Tikar people

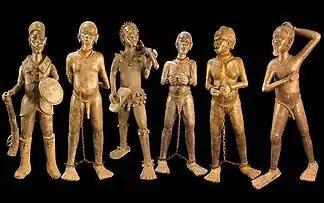
Bronze figurines of four enslaved Tikar being marched by a Moorish colonial guard and a Mboum royal guard toward the coast to be exported to the Americas, by Nji Gbetkom Salifou, a Bamoun sculptor from Cameroon's Grasslands, 1946–1950. Photo by Bruno Kemayou. Released by Chief Mongbet Vessah Ibrahim and David W. Reed, PhD.

Genetic testing found that many Tikar belong to Haplogroup L3e, which is prevalent in Central and East Africa, and the Canary Islands. Haplogroup L2a1* was also found amongst Central African people, including the Tikar people of Cameroon and the Bubi people of Bioko Island.